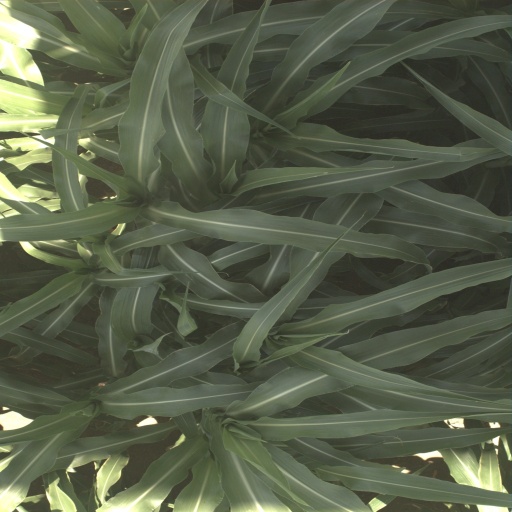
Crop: sorghum